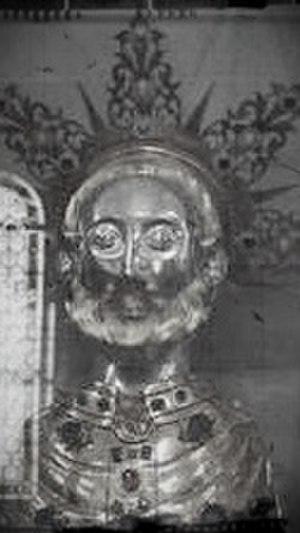
Morand, du latin Morandus ou Moderamnus, originaire de Rhénanie, fut un moine clunisien, surnommé l'« apôtre du Sundgau ». Il joua un rôle important, au cours du Moyen Âge, comme saint protecteur de la vigne et du vin.